Hermann Winkelmann

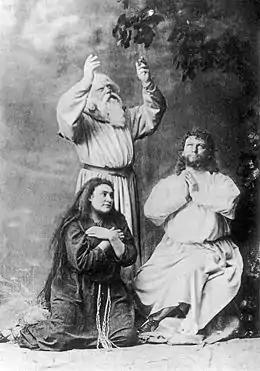
Hermann Winkelmann in the inaugural production of "Parsifal"

Wagner himself chose Winkelmann to create the title role of "Parsifal" at the Bayreuth Festspielhaus in 1882, and he sang it there until 1891, usually alongside Amalie Materna, the creator of the role of Kundry.